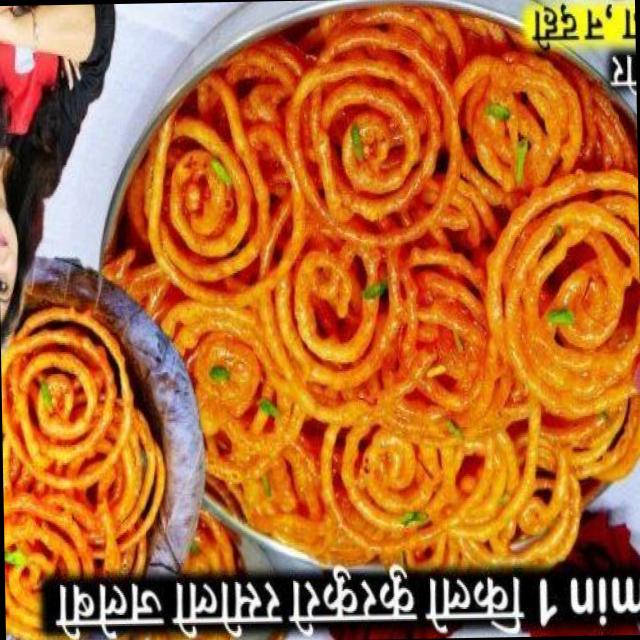
Dish: jalebi